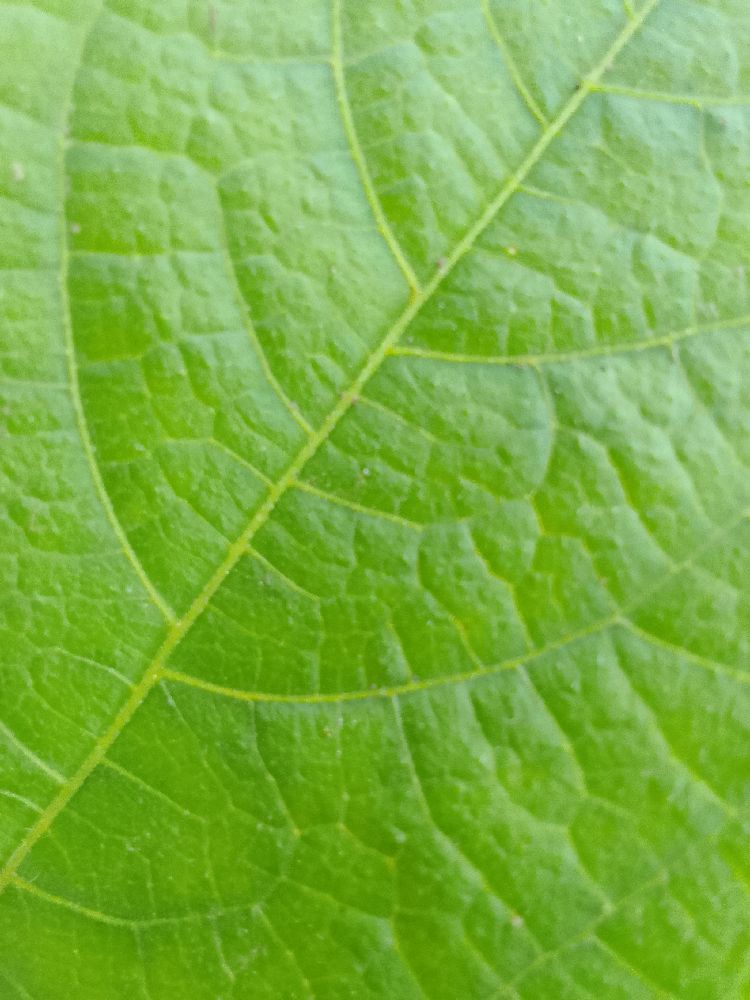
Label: healthy